The Starry Night

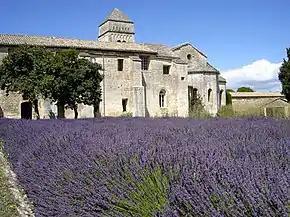
The Monastery of Saint-Paul de Mausole

In the aftermath of the 23 December 1888 breakdown that resulted in the self-mutilation of his left ear, Van Gogh voluntarily admitted himself to the Saint-Paul-de-Mausole lunatic asylum on 8 May 1889. Housed in a former monastery, Saint-Paul-de-Mausole catered to the wealthy and was less than half full when Van Gogh arrived, allowing him to occupy not only a second-story bedroom but also a ground-floor room for use as a painting studio.